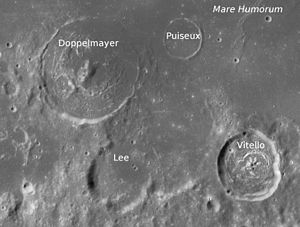
Doppelmayer (månekrater)
Doppelmayer er resterne af et nedslagskrater på Månen. Det befinder sig på Månens forside i den sydvestlige udkant af Mare Humorum. Det er opkaldt efter den tyske matematiker og astronom Johann G. Doppelmayer.